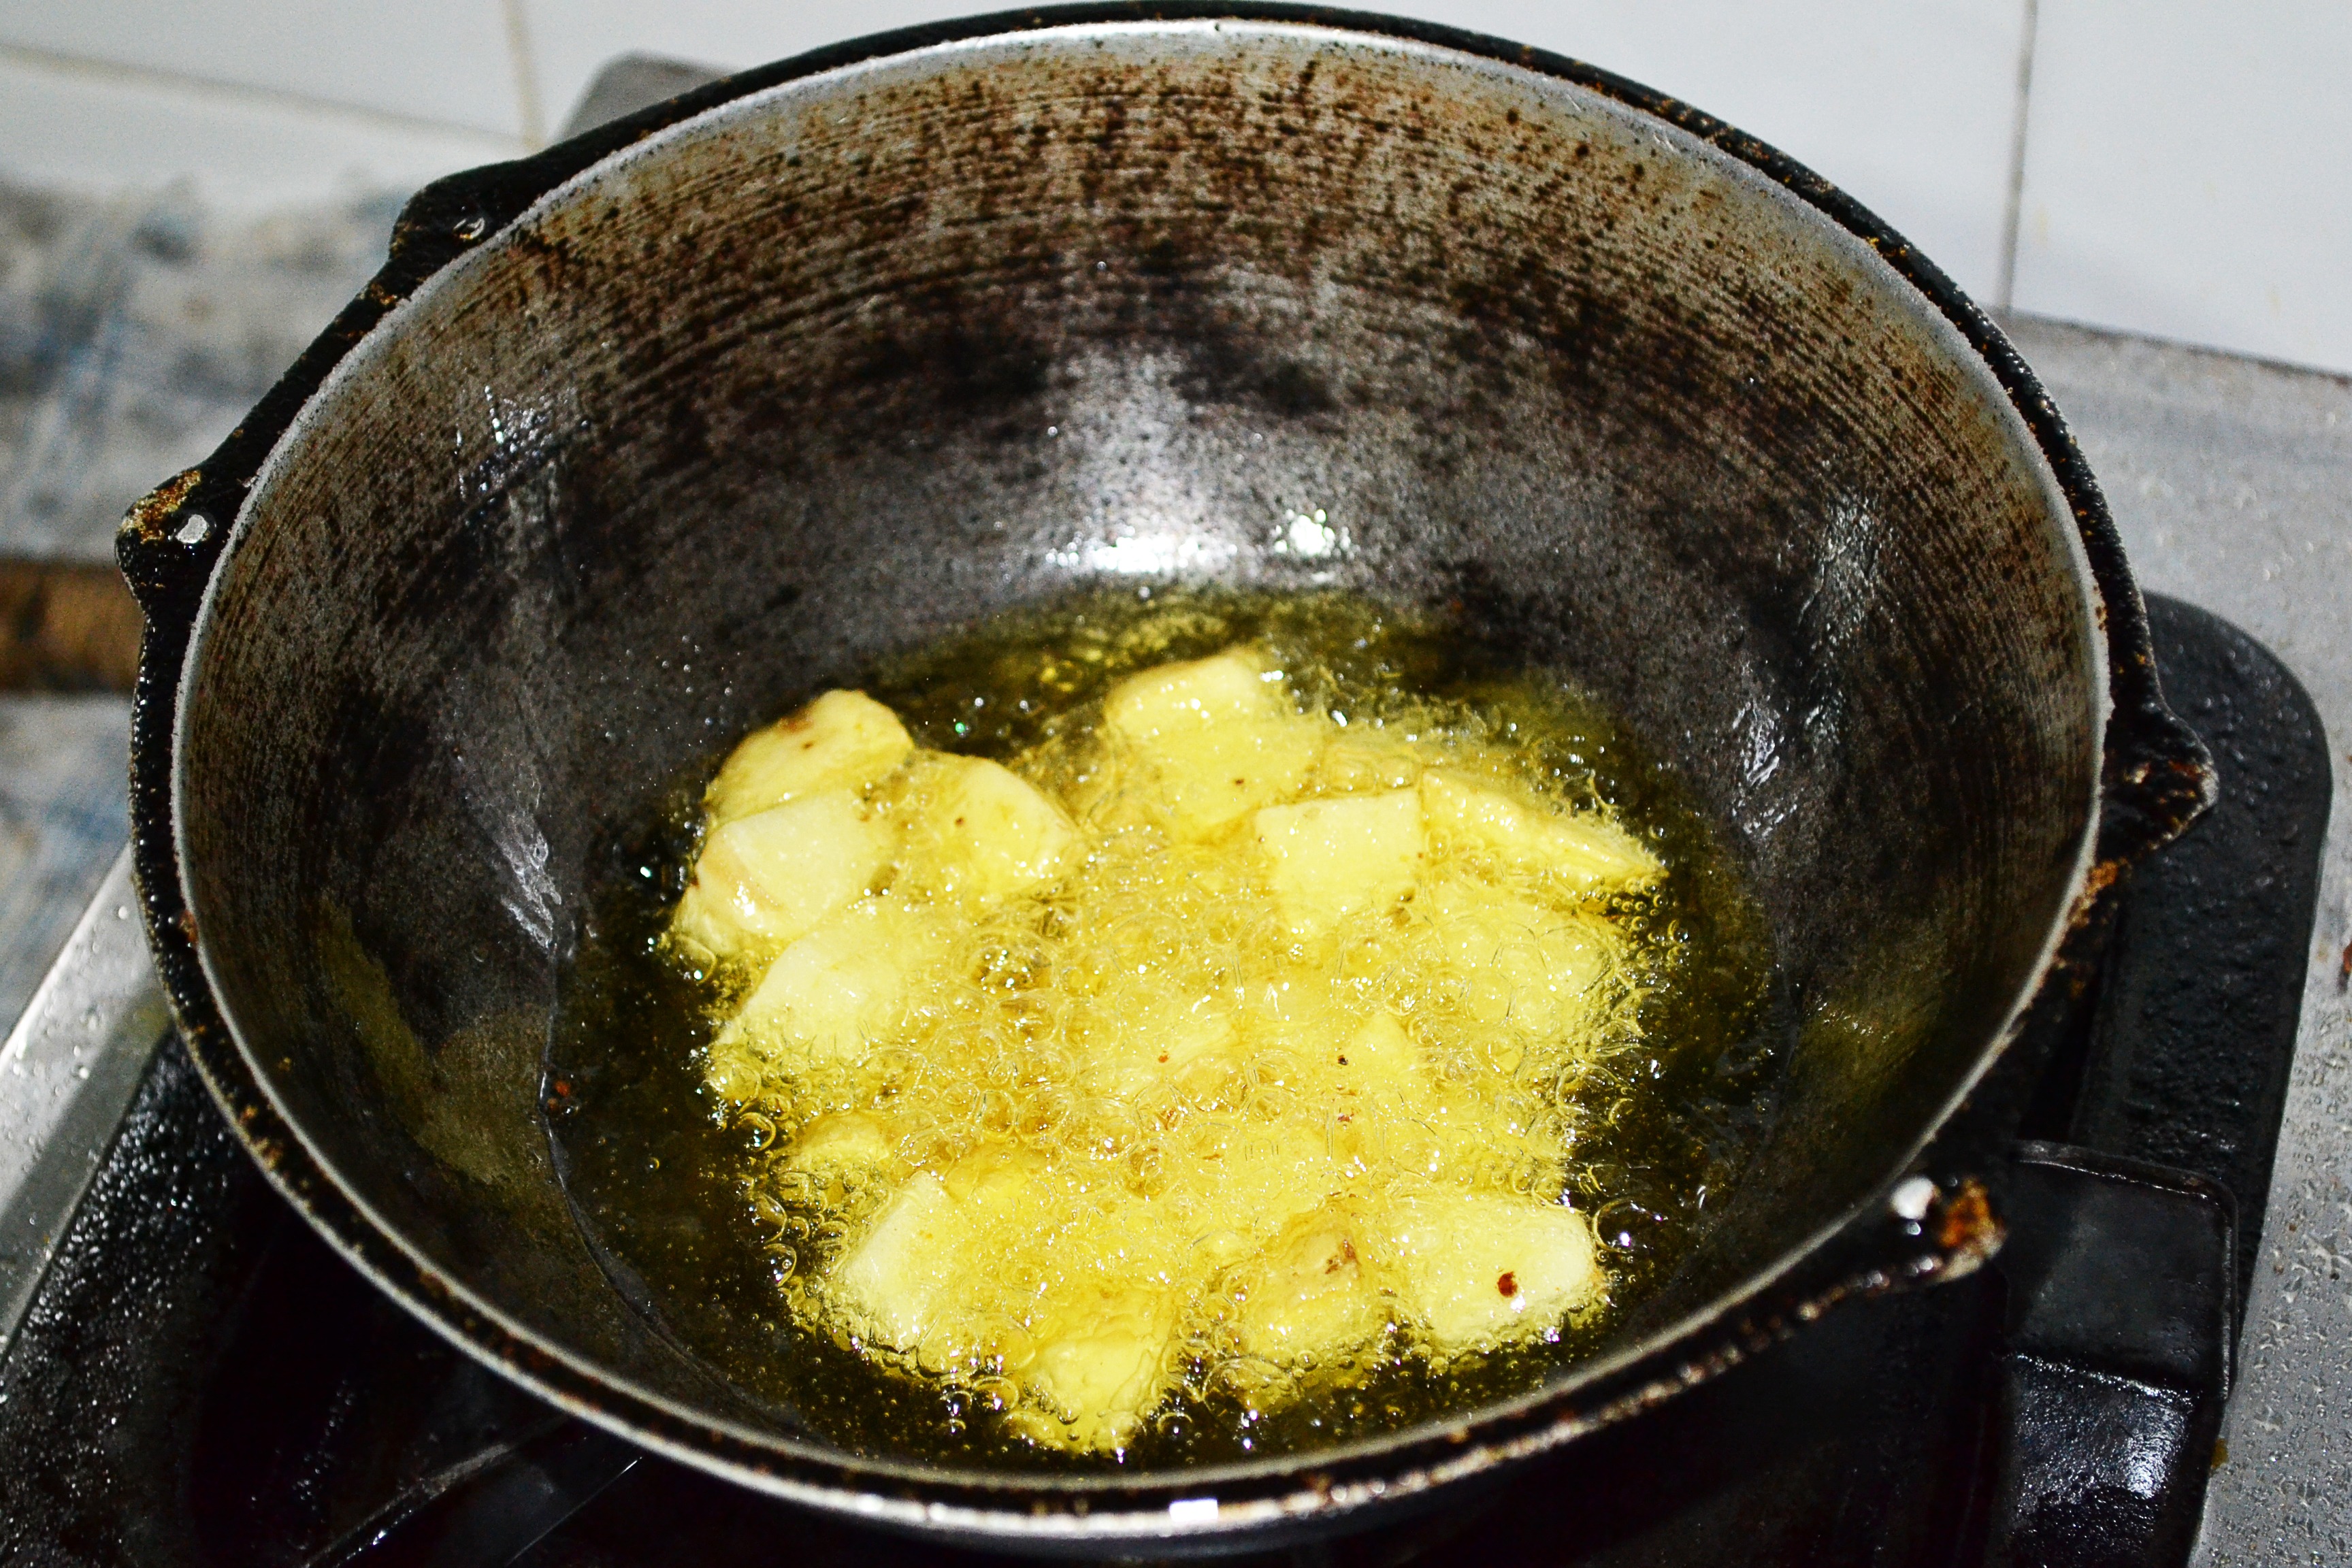
plant, dish, food, cooking, produce, vegetable, yellow, cuisine, pan, cookery, cook, fry, oil, sri lanka, ceylon, potatoes, curry, frying, flowering plant, boil, boiling, land plant, human action, mawanella